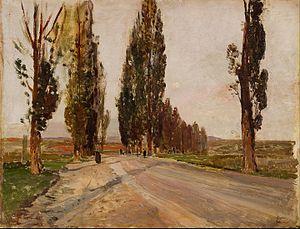
Emil Jakob Schindler, né le 27 avril 1842 à Vienne, et mort le 9 août 1892, à Westerland - Sylt, est un peintre autrichien, spécialisé dans les paysages, et le père d'Alma Mahler.